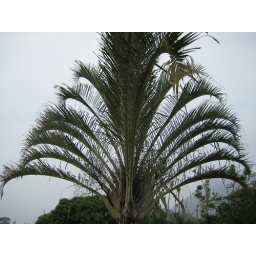
it hols water in its branches and is widley used to build houses etc. A very useful tree indeed